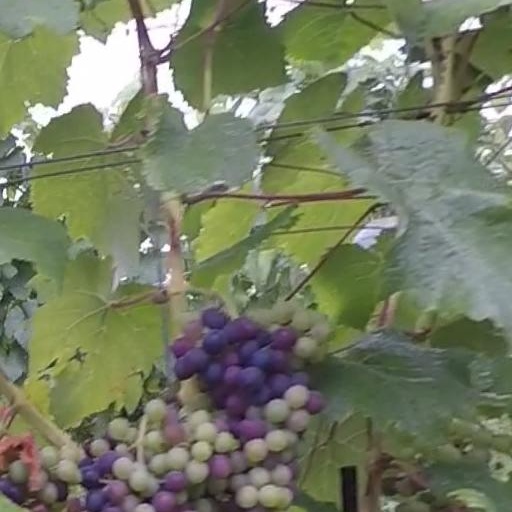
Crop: grape